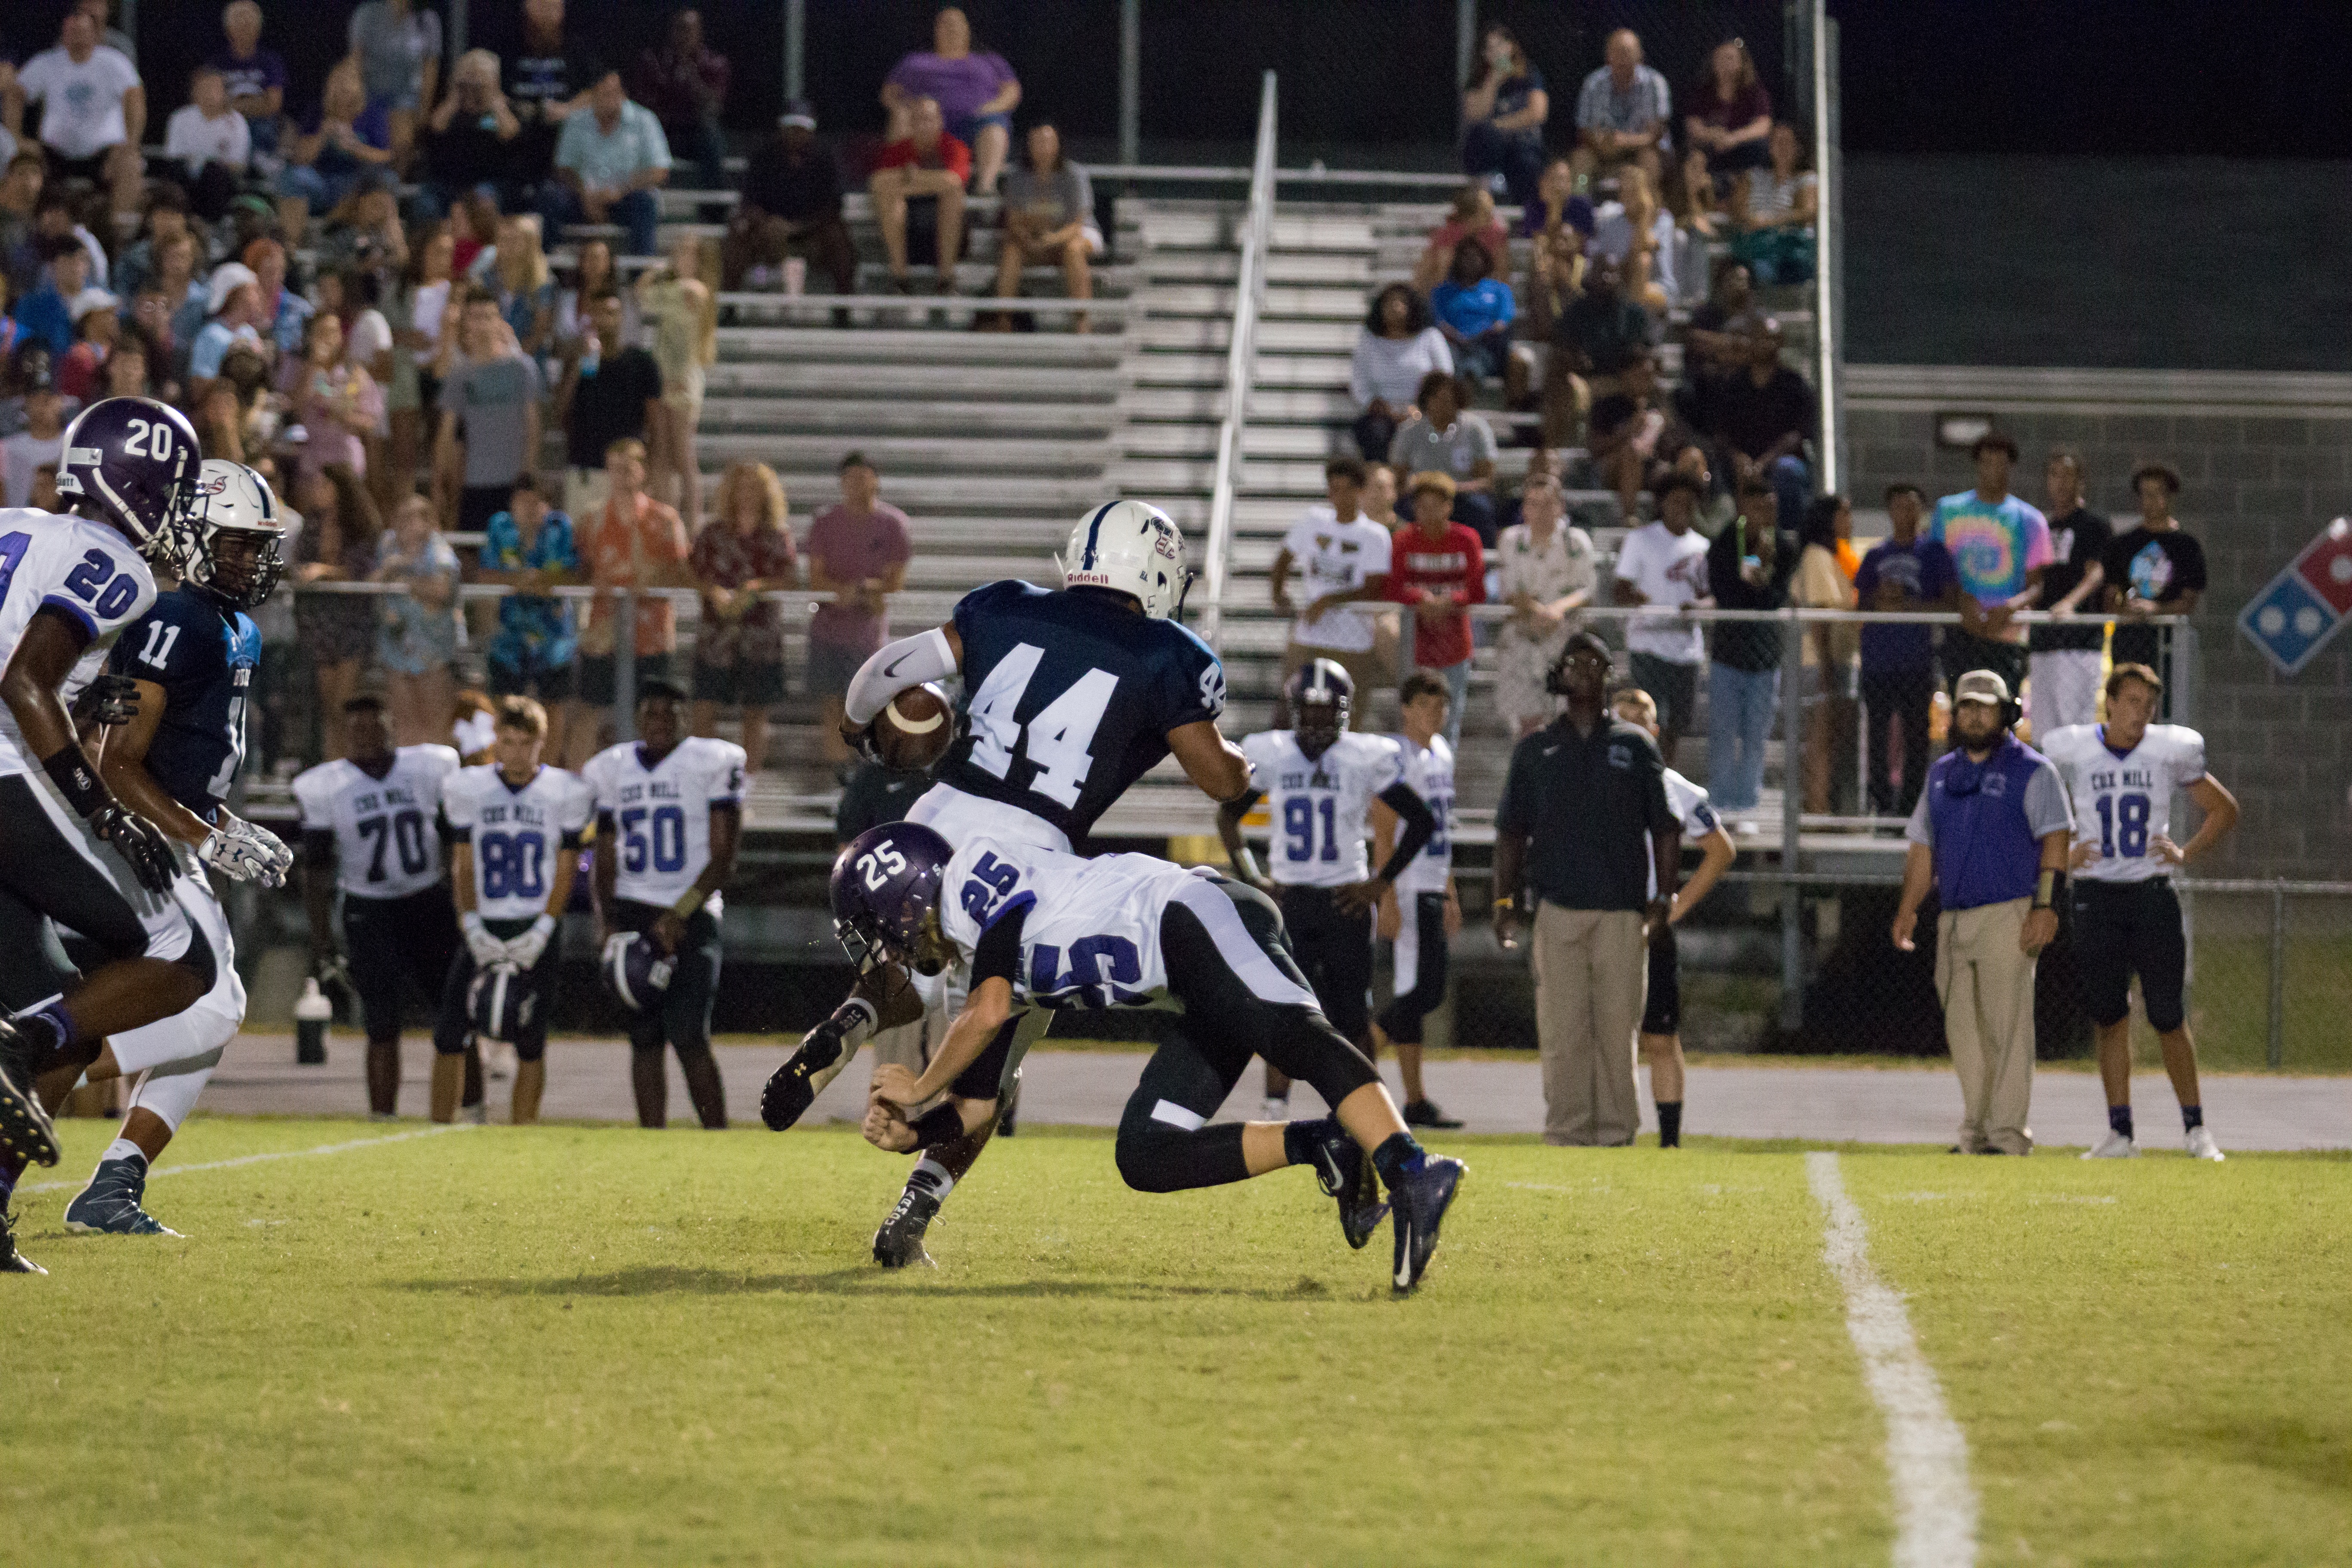
structure, soccer, runner, stadium, player, american football, sports, touchdown, tackle, ball game, high school, team sport, canadian football, sport venue, arena football, gridiron football